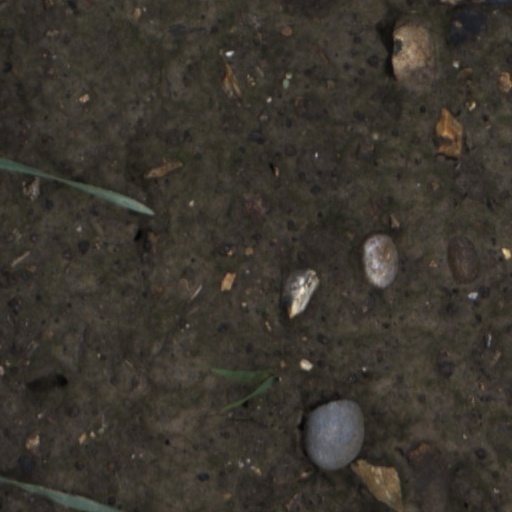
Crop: wheat